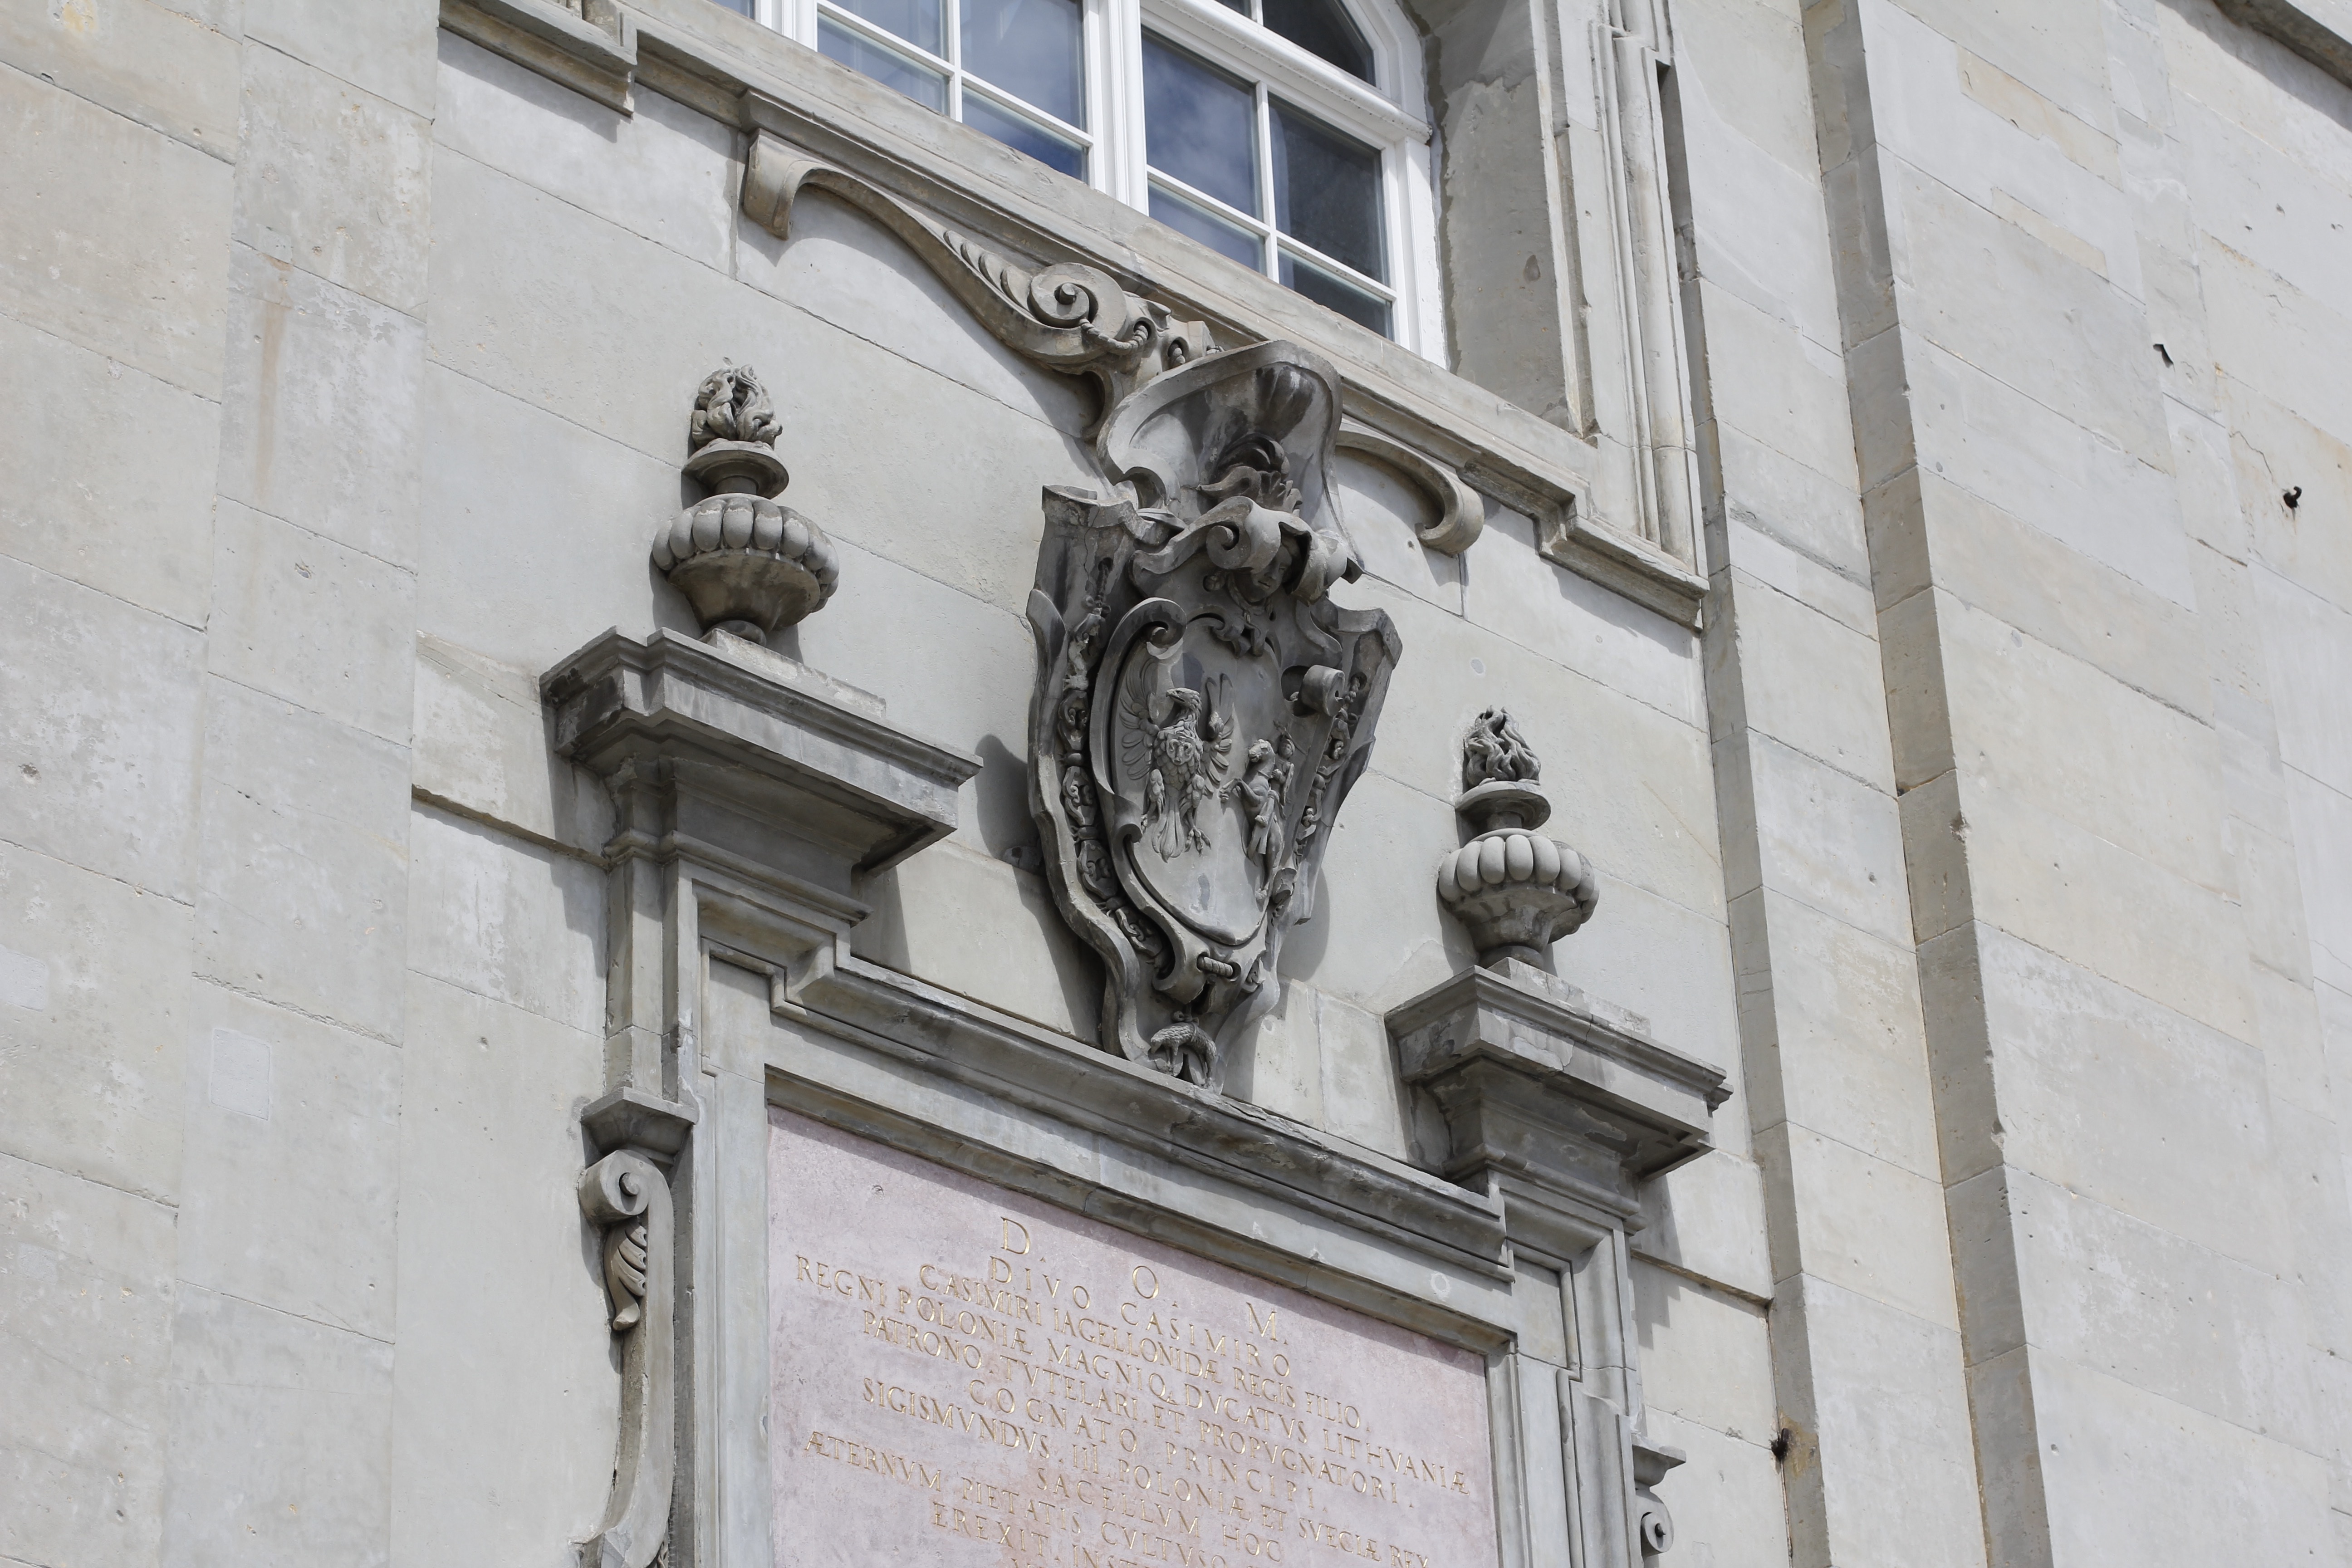
architecture, window, wall, monument, statue, facade, old town, sculpture, art, historically, lithuania, vilnius, gable, eastern europe, houses facades